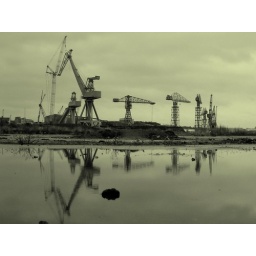
The neglected cranes of Wallsend's old ship building site reflected in a puddle.